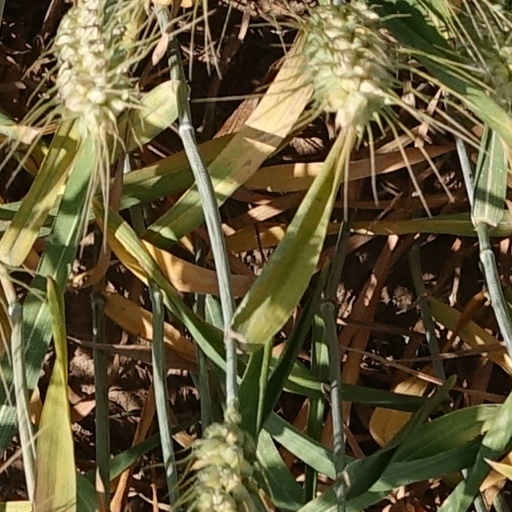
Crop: wheat